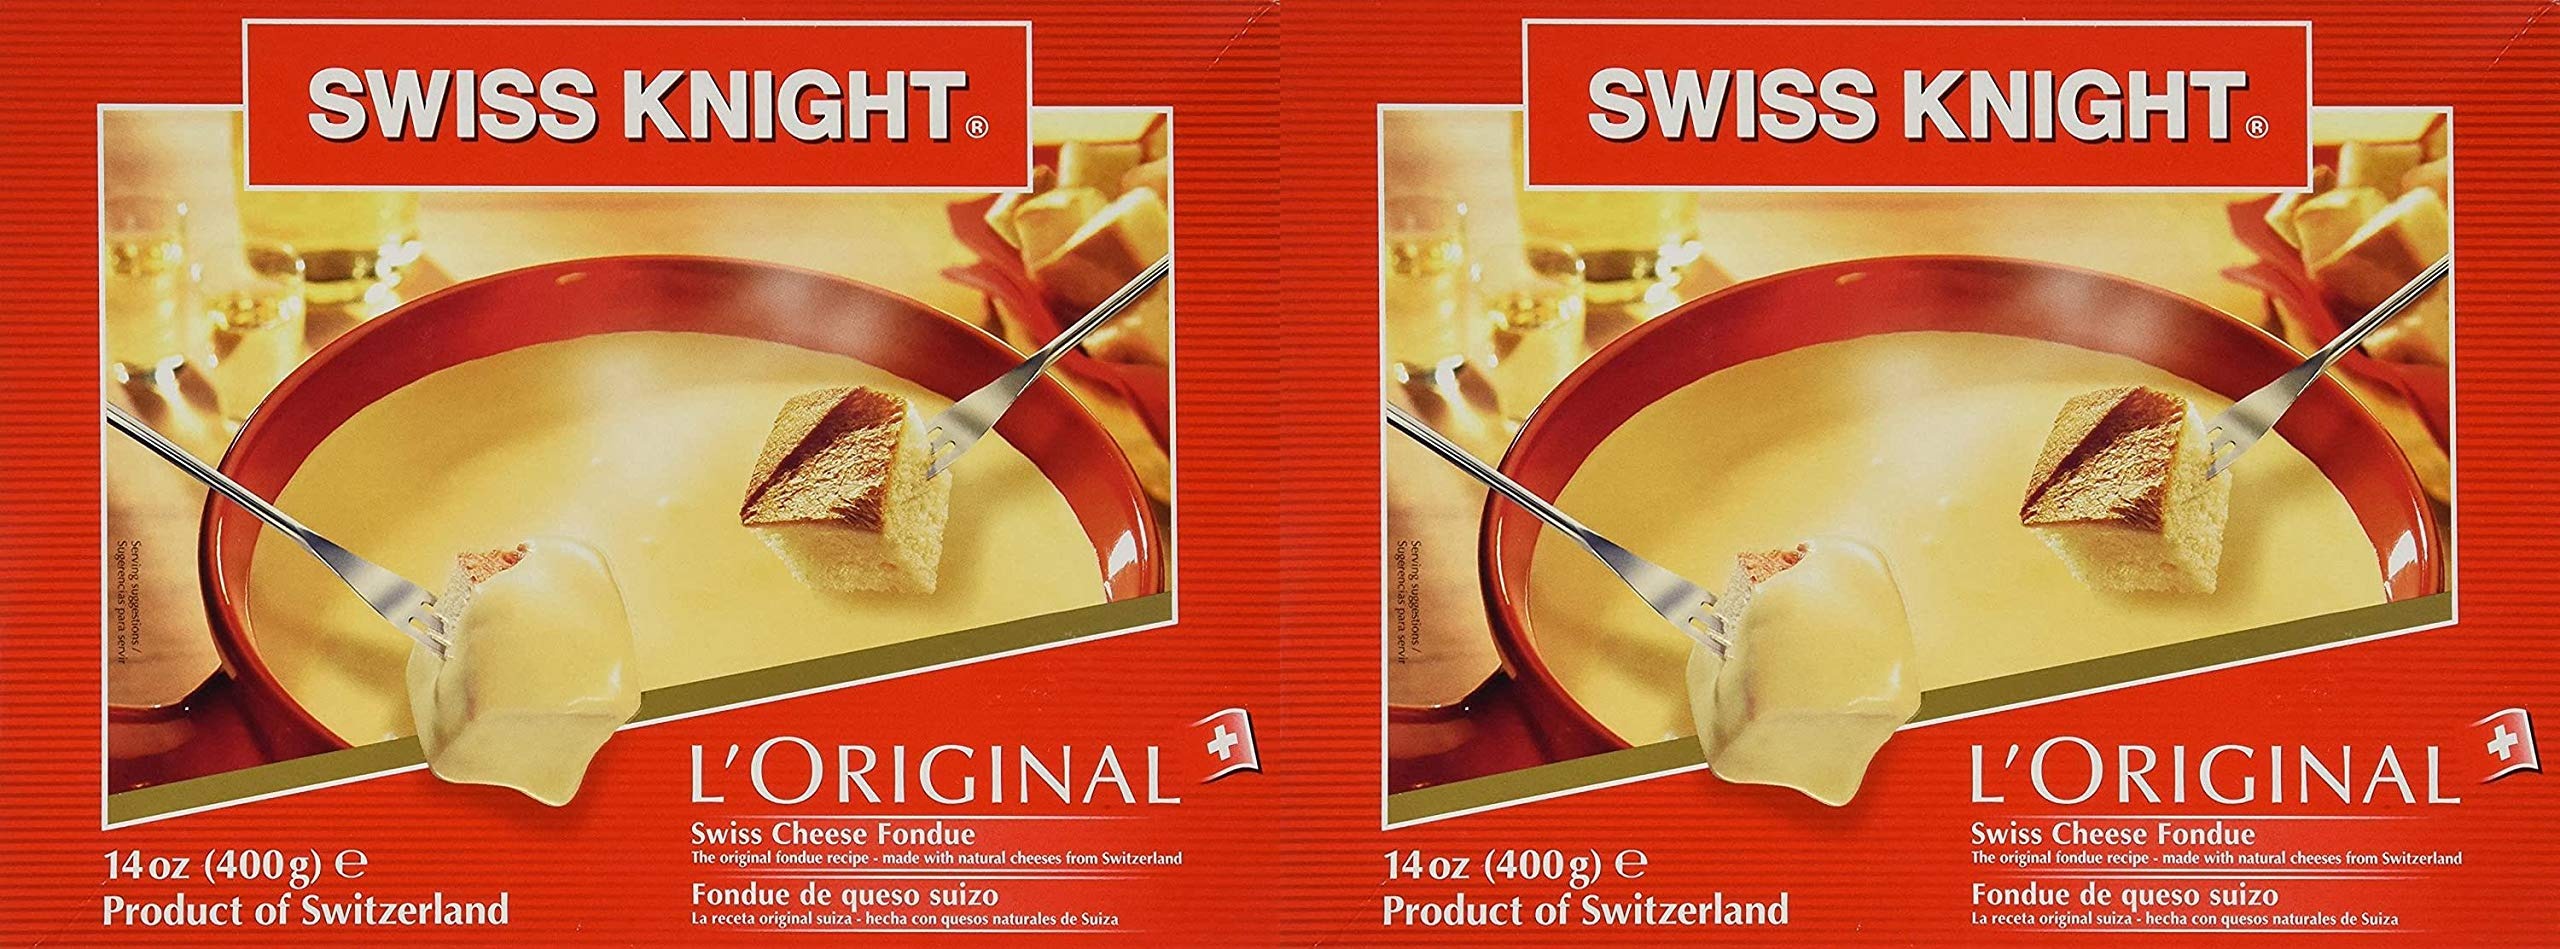
Item Name: Swiss Knight Fondue - L'Original From Switzerland, 14 Oz. Pack of 2
Value: 2.0
Unit: Count

Price: 19.99